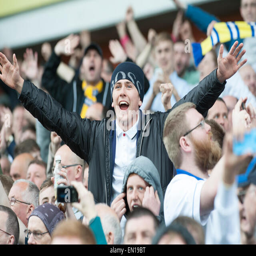
football fans celebrate after their team take the lead against football team